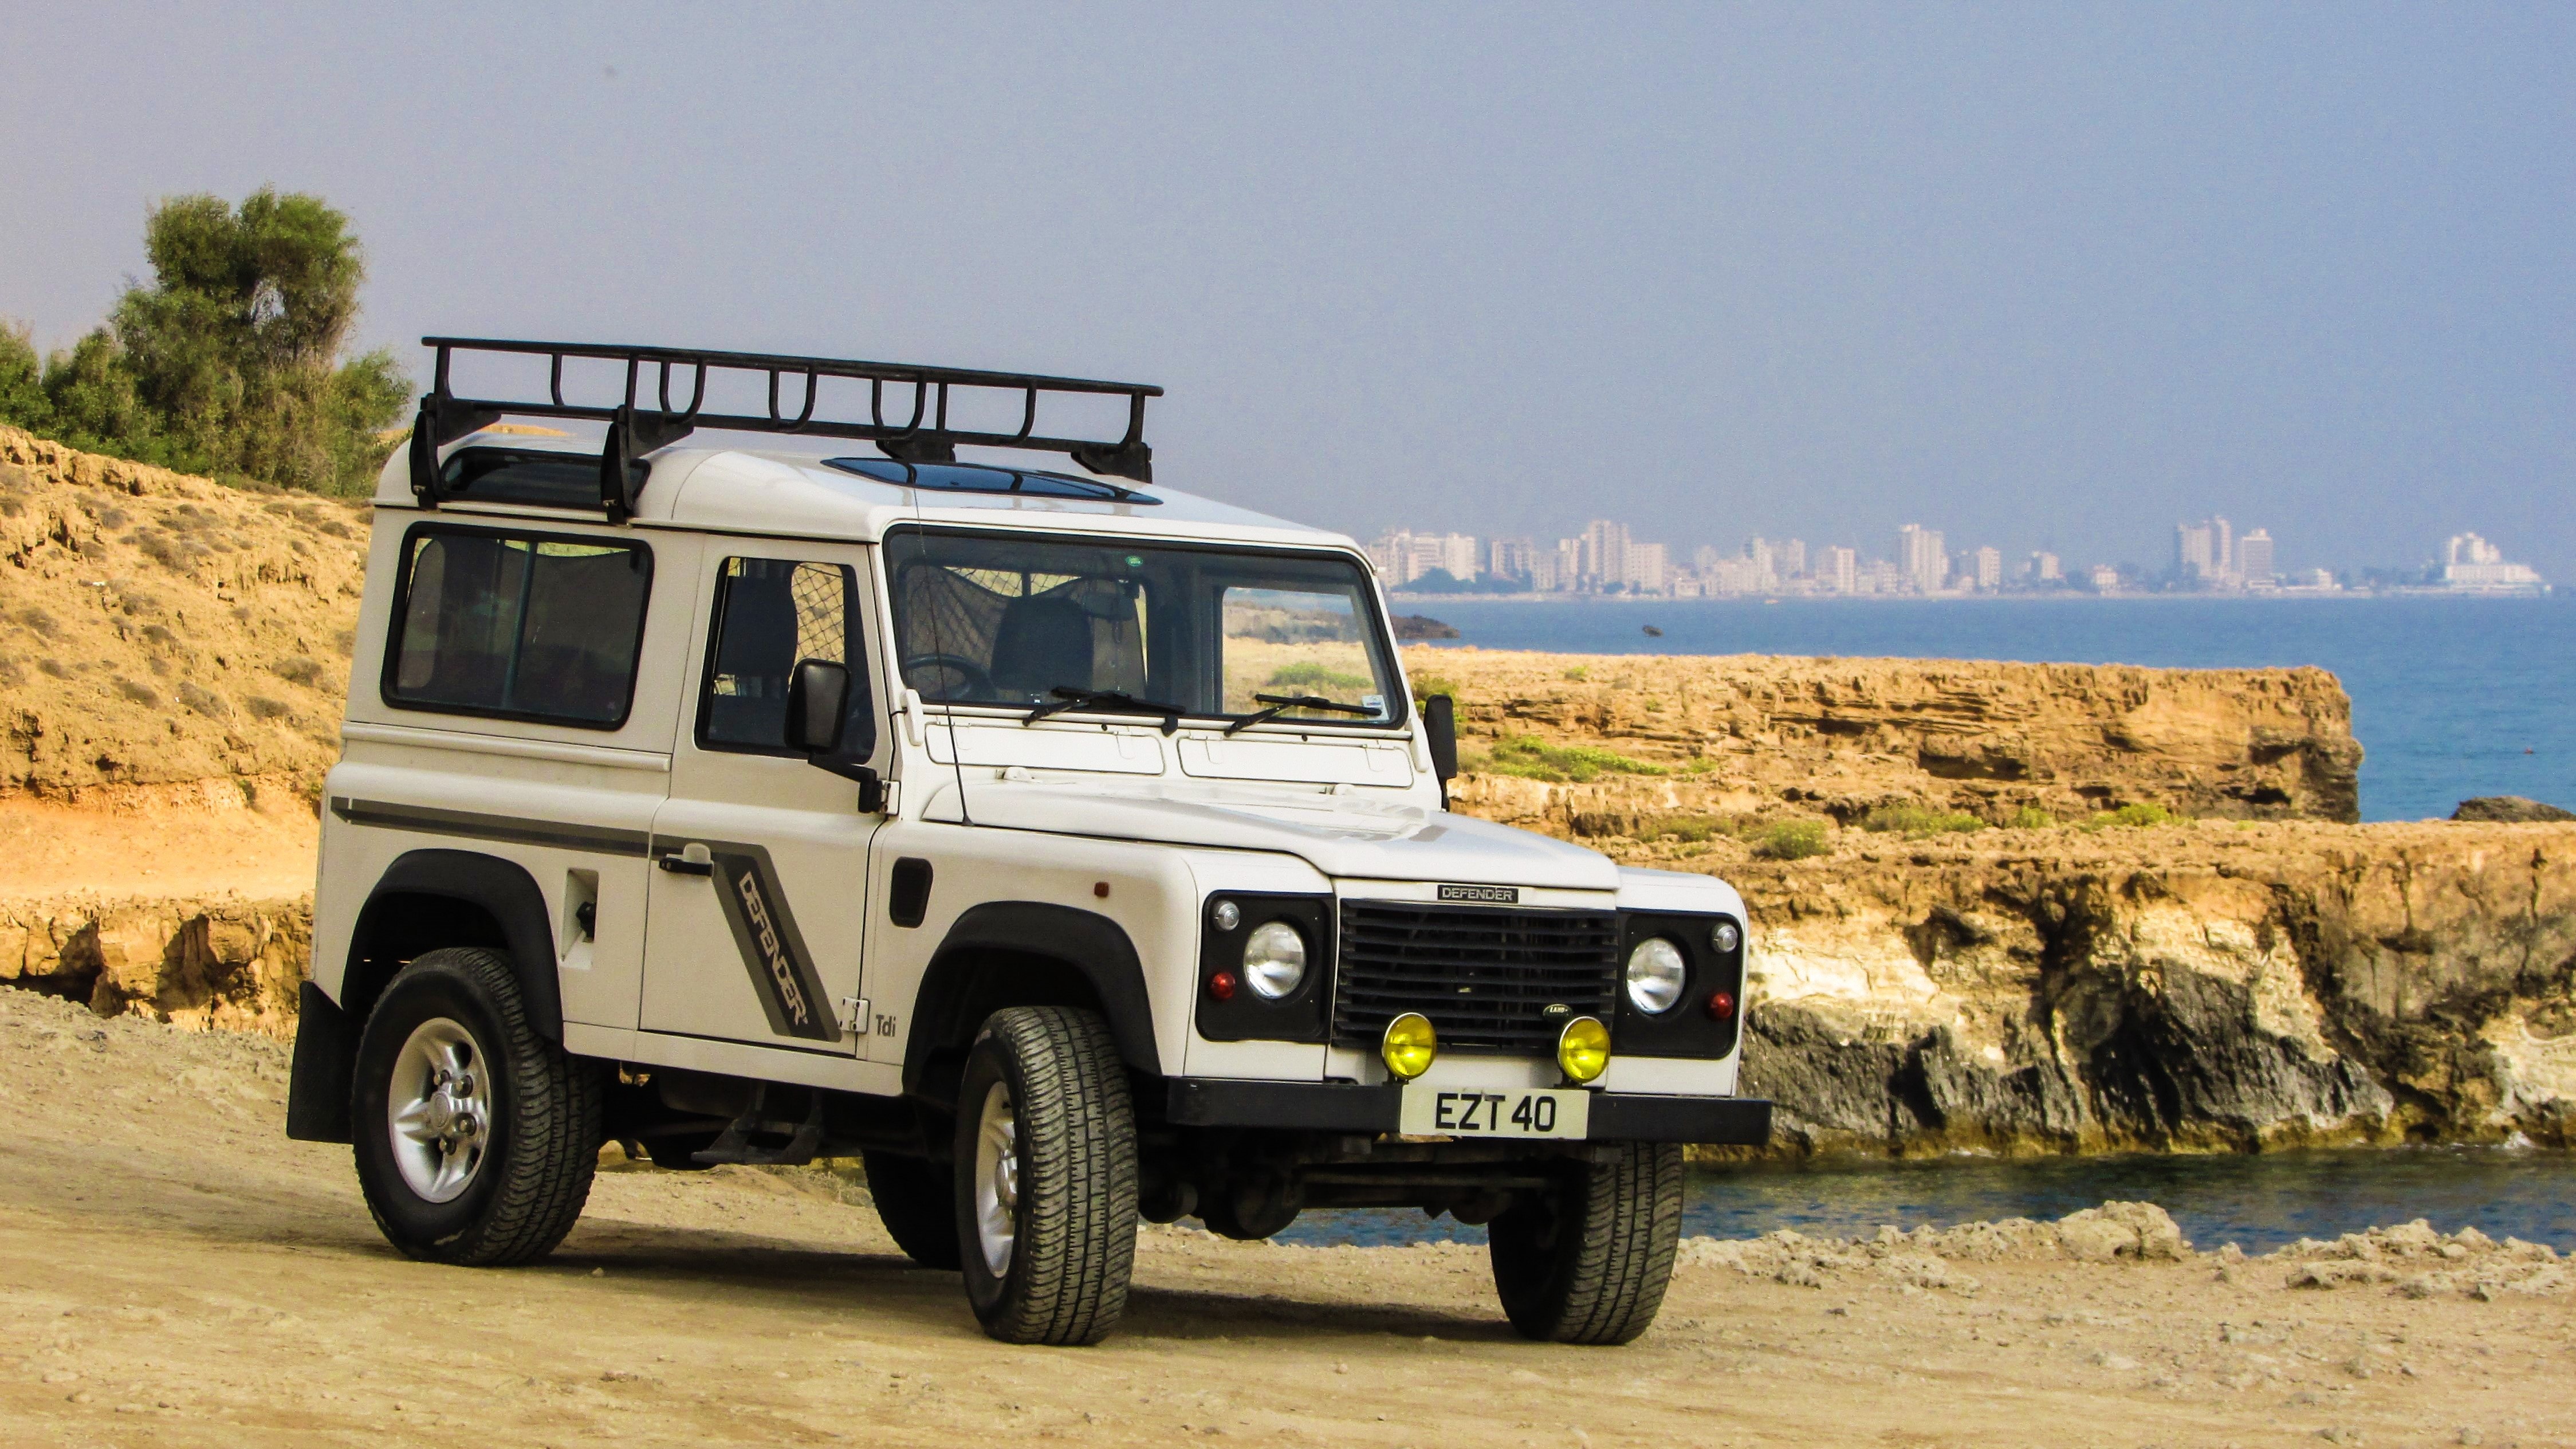
car, adventure, summer, vehicle, dirt, land rover, safari, defender, 4x4, off road, off road vehicle, sport utility vehicle, land rover defender, land vehicle, automobile make, automotive exterior, off roading